University of Rhode Island

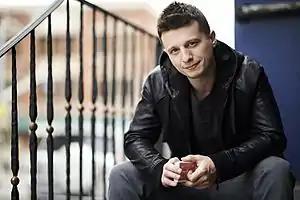
America's Got Talent winner Mat Franco '10

First magician to win America's Got Talent Mat Franco (2010).